Flindersia bourjotiana

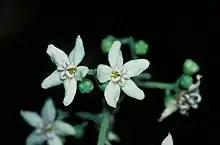
Flower detail

Flindersia bourjotiana, commonly known as Queensland silver ash, northern silver ash, or white ash, is a species of tree that is endemic to Queensland. It has pinnate leaves arranged in opposite pairs and with between four and eight narrow egg-shaped to elliptic leaflets, greenish white flowers arranged in panicles, and fruit studded with short, rough points.